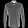
Label: Shirt